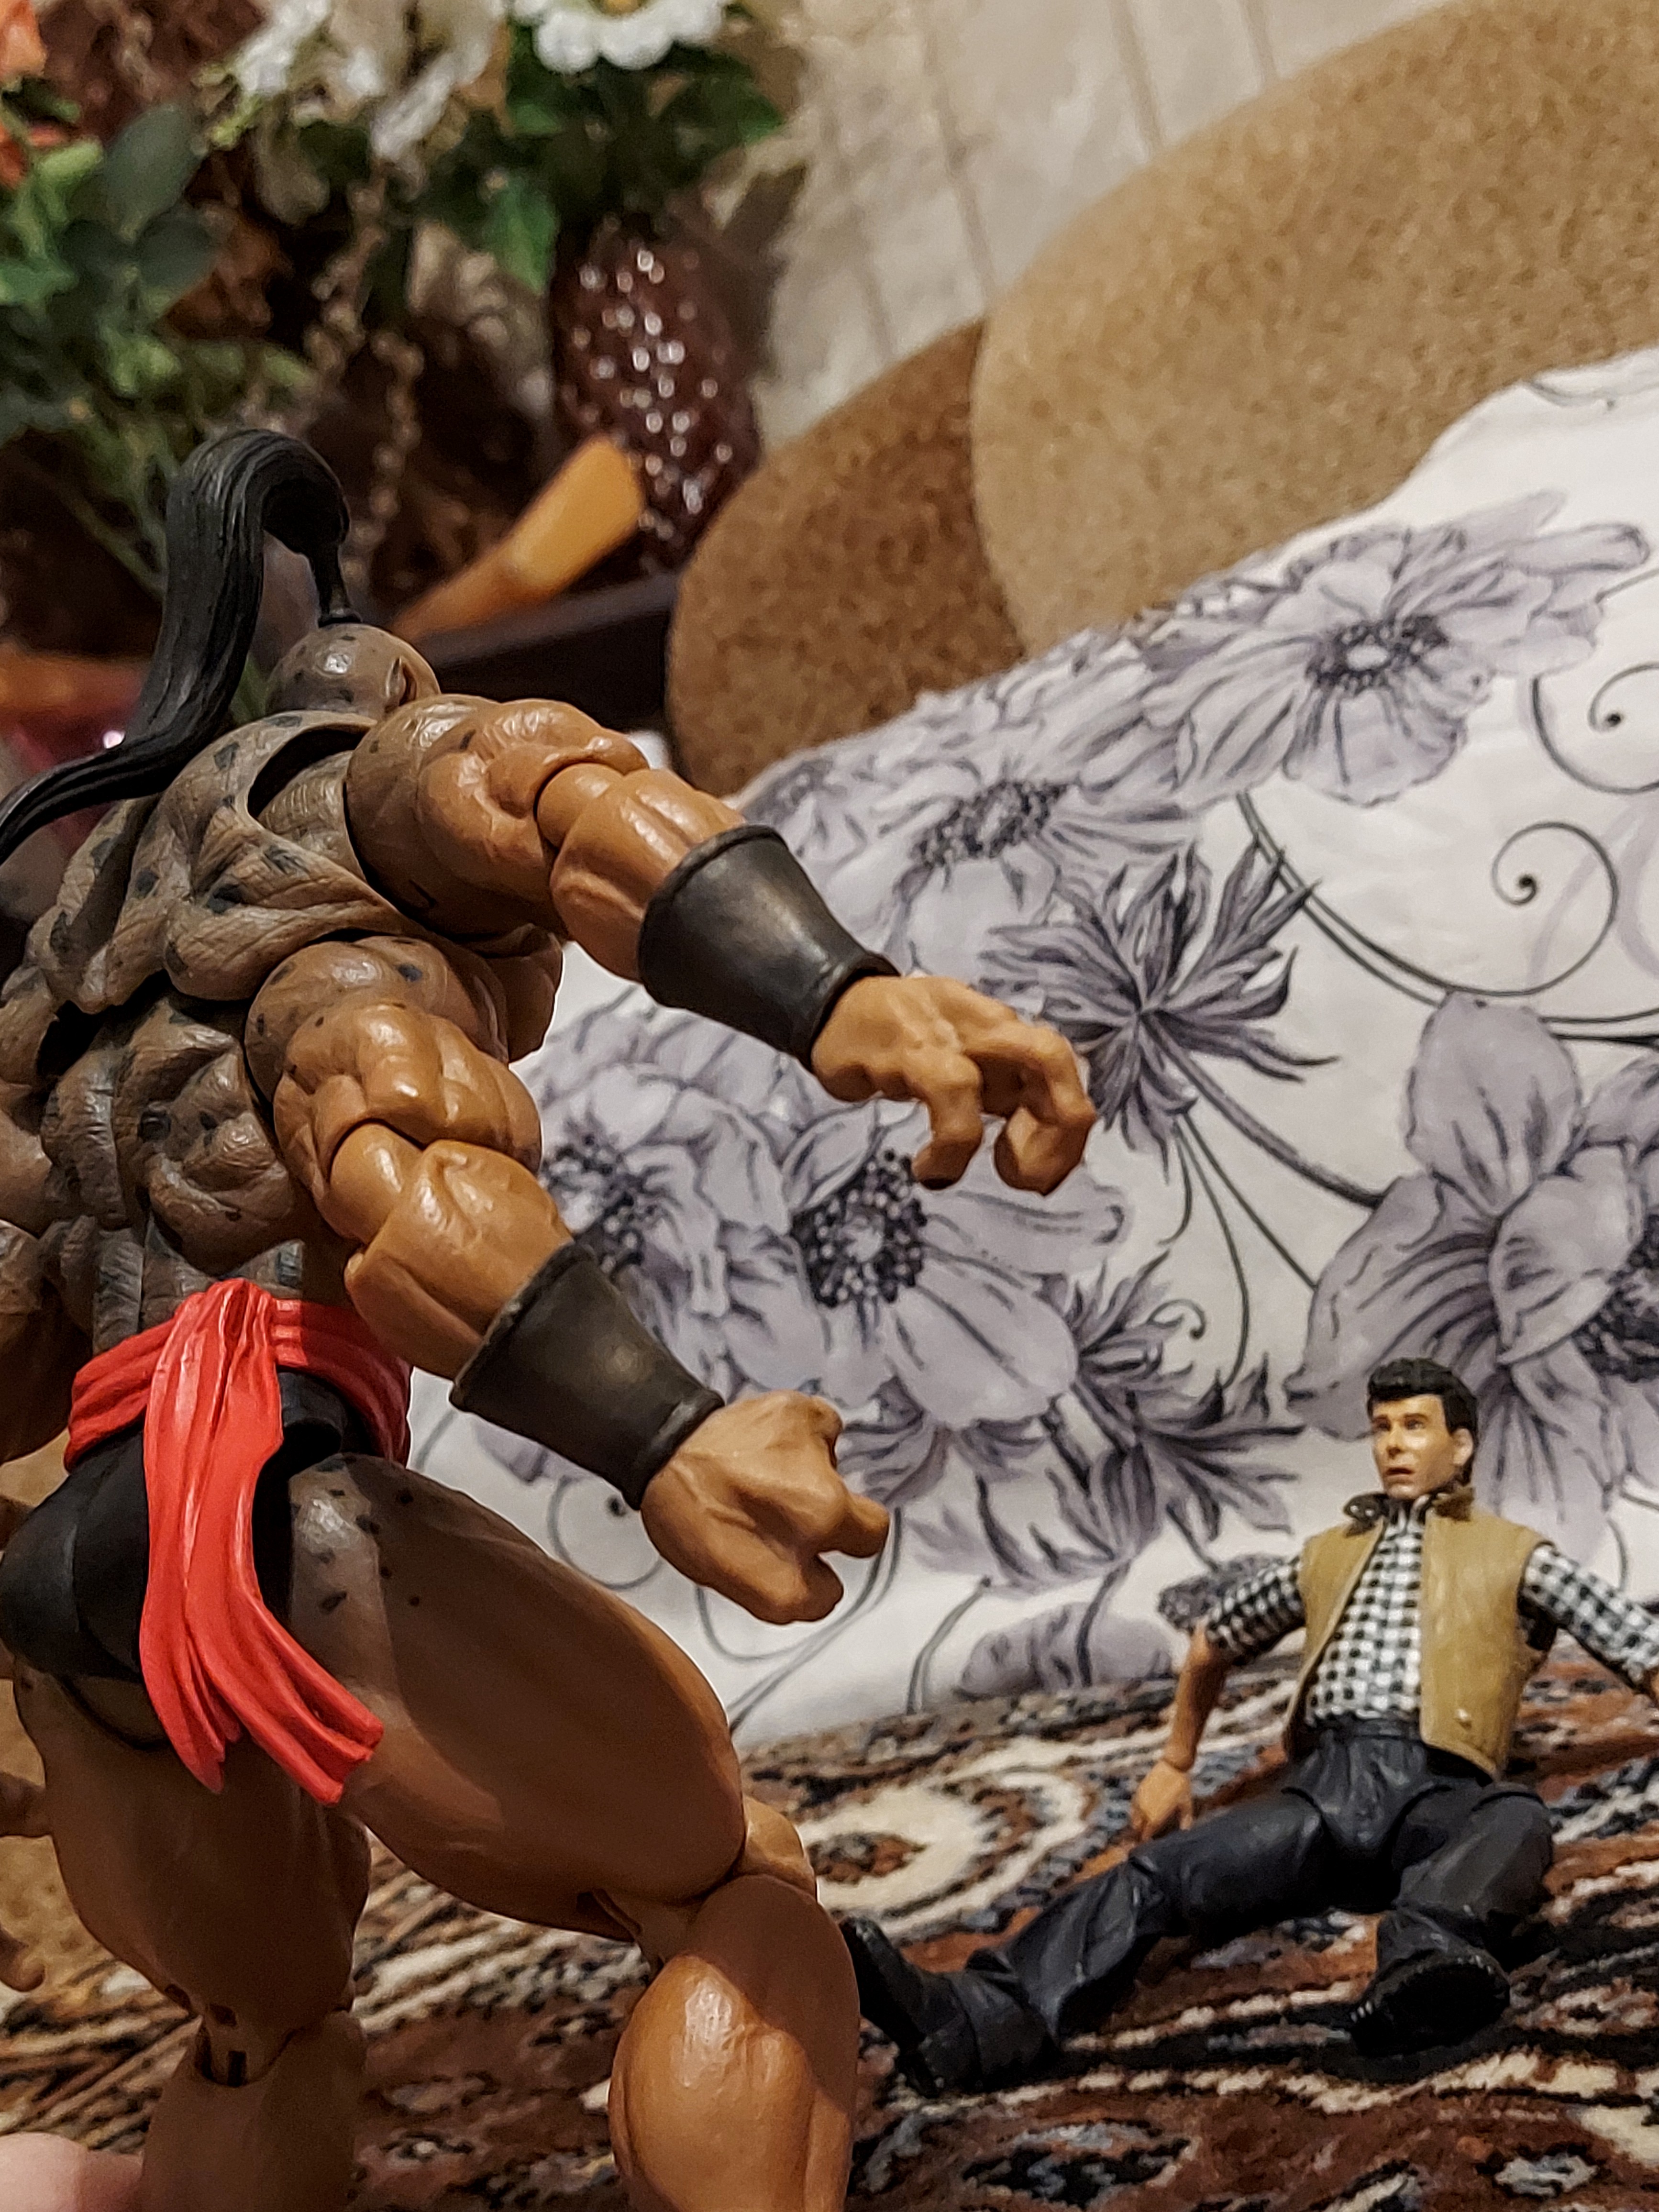
Shokan, storm, collectibles, warrior, fighter, action, figure, gesture, wood, thigh, art, tree, hat, fun, fictional character, leisure, pattern, linens, competition event, soil, tradition, fiction, sitting